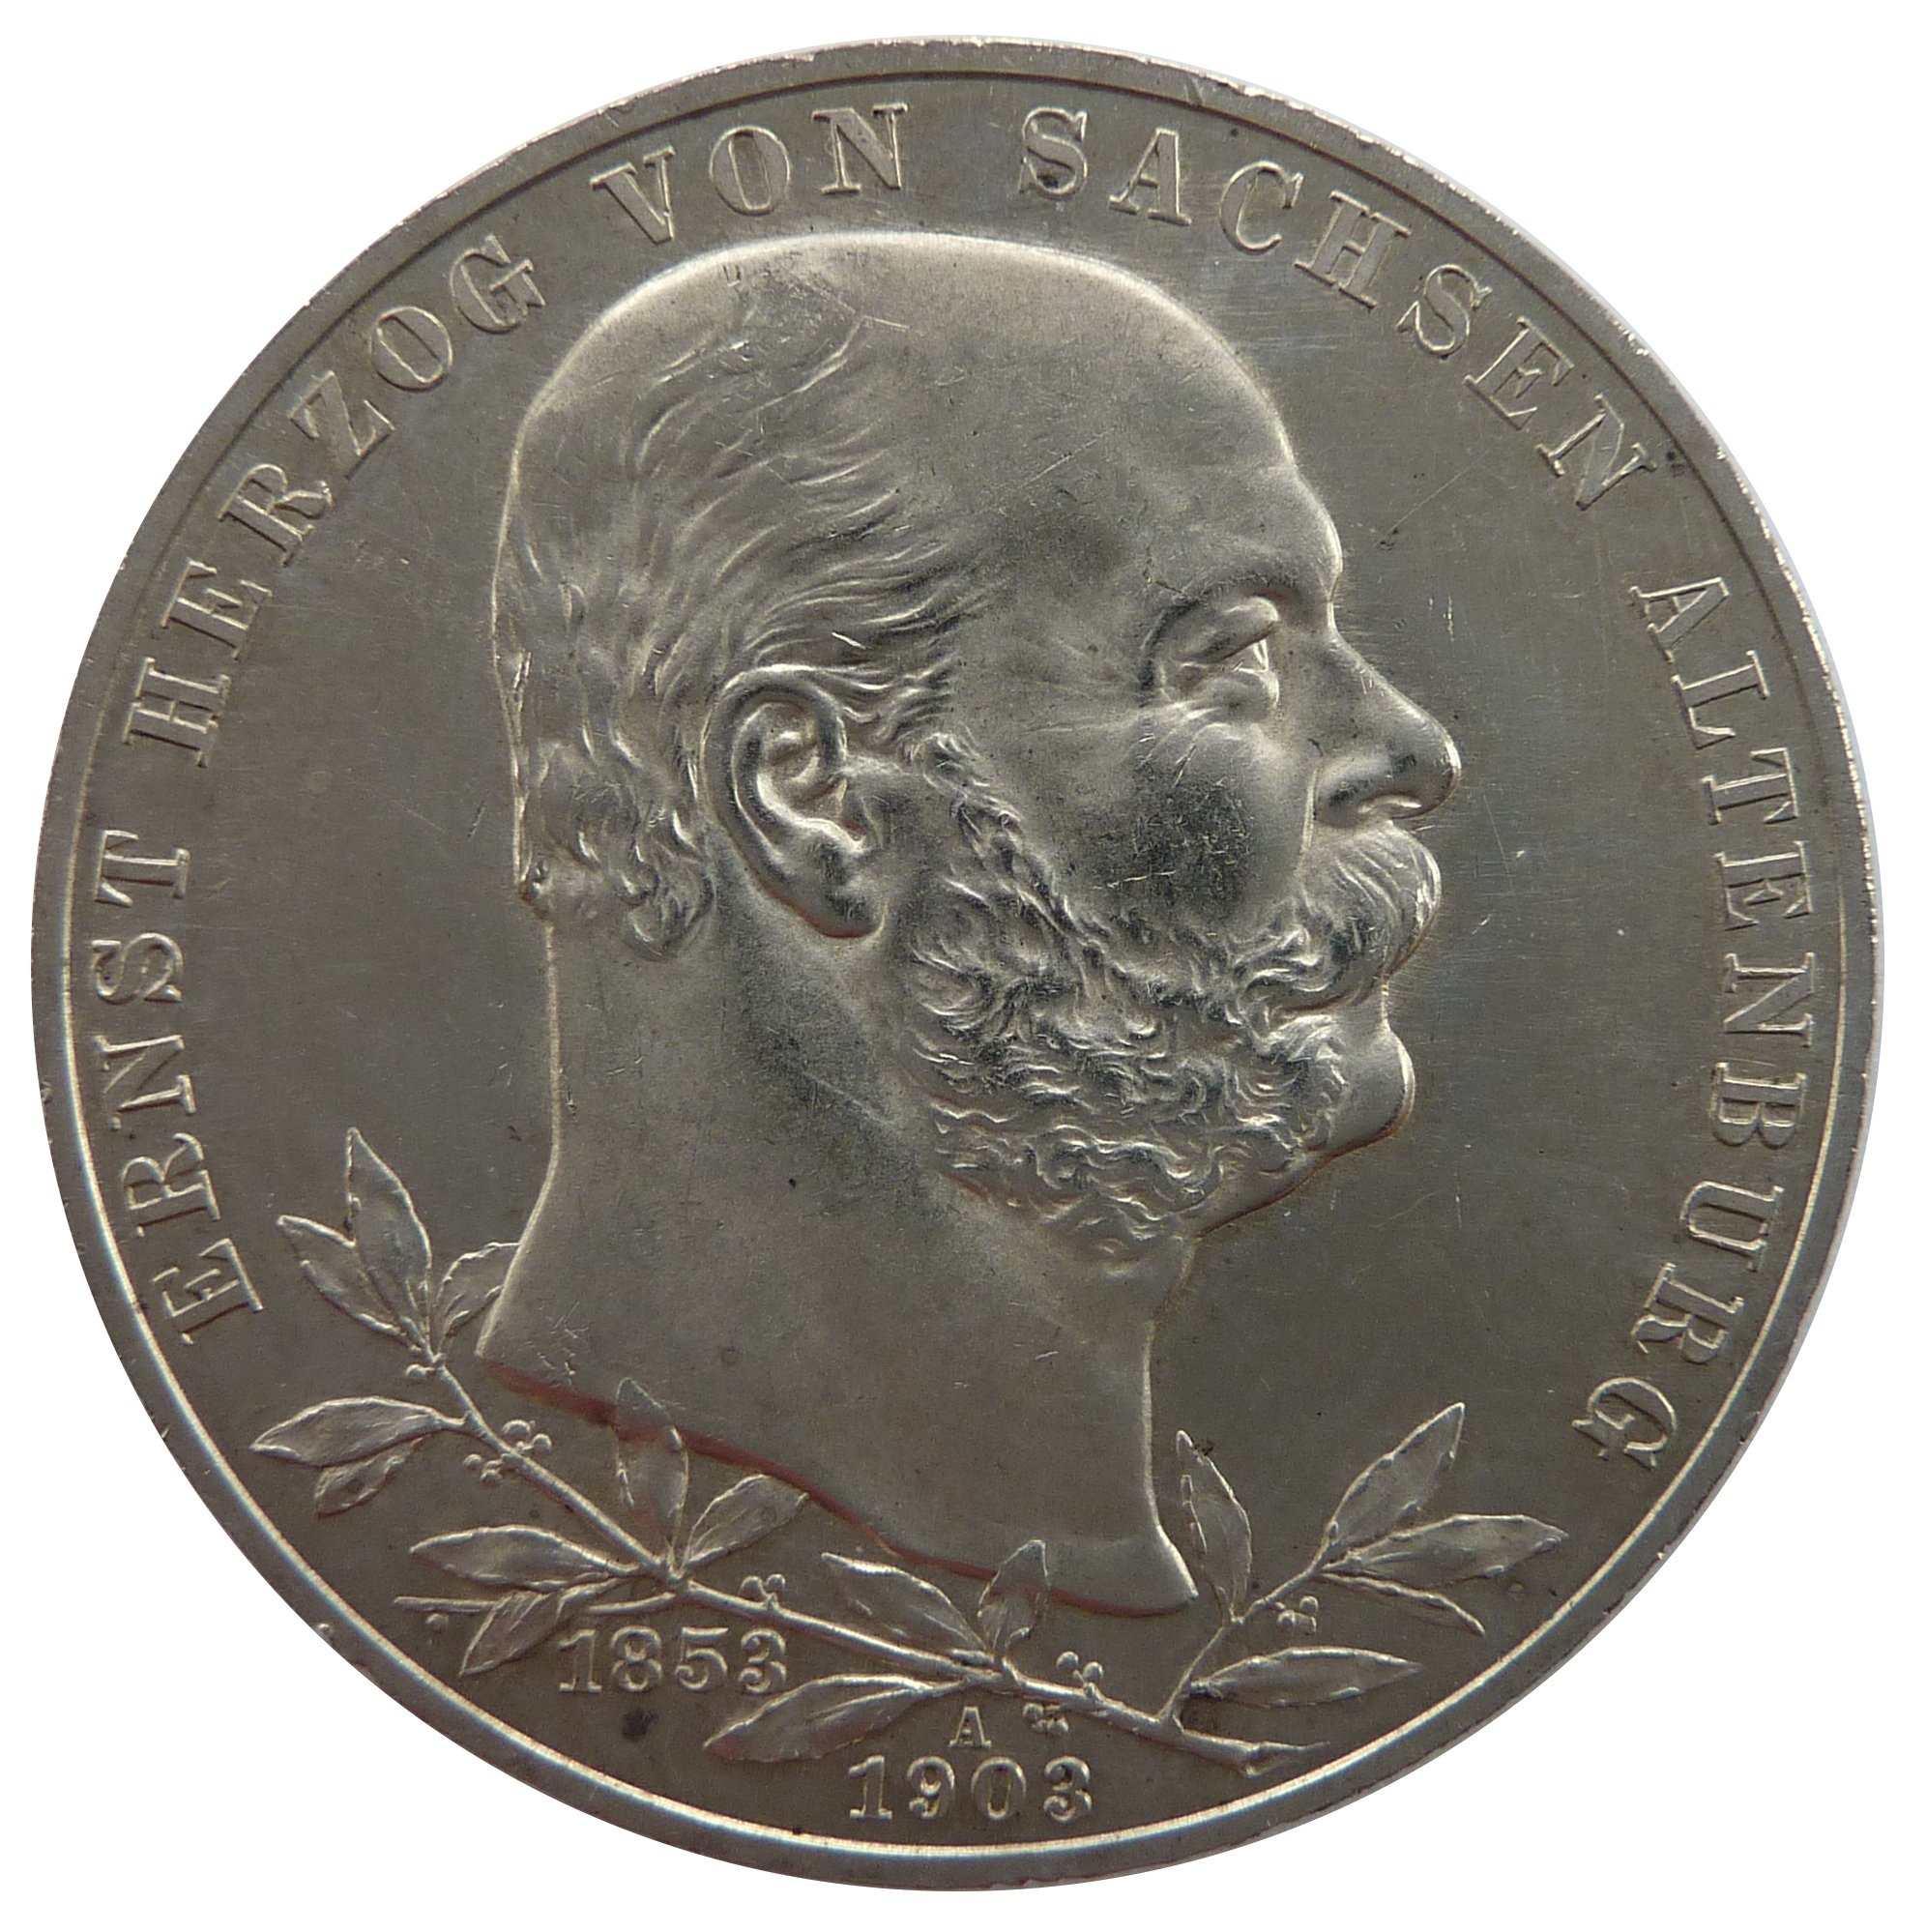
metal, money, cash, silver, currency, coin, mark, medal, saxony, financial, award, exchange, commemorative, numismatics